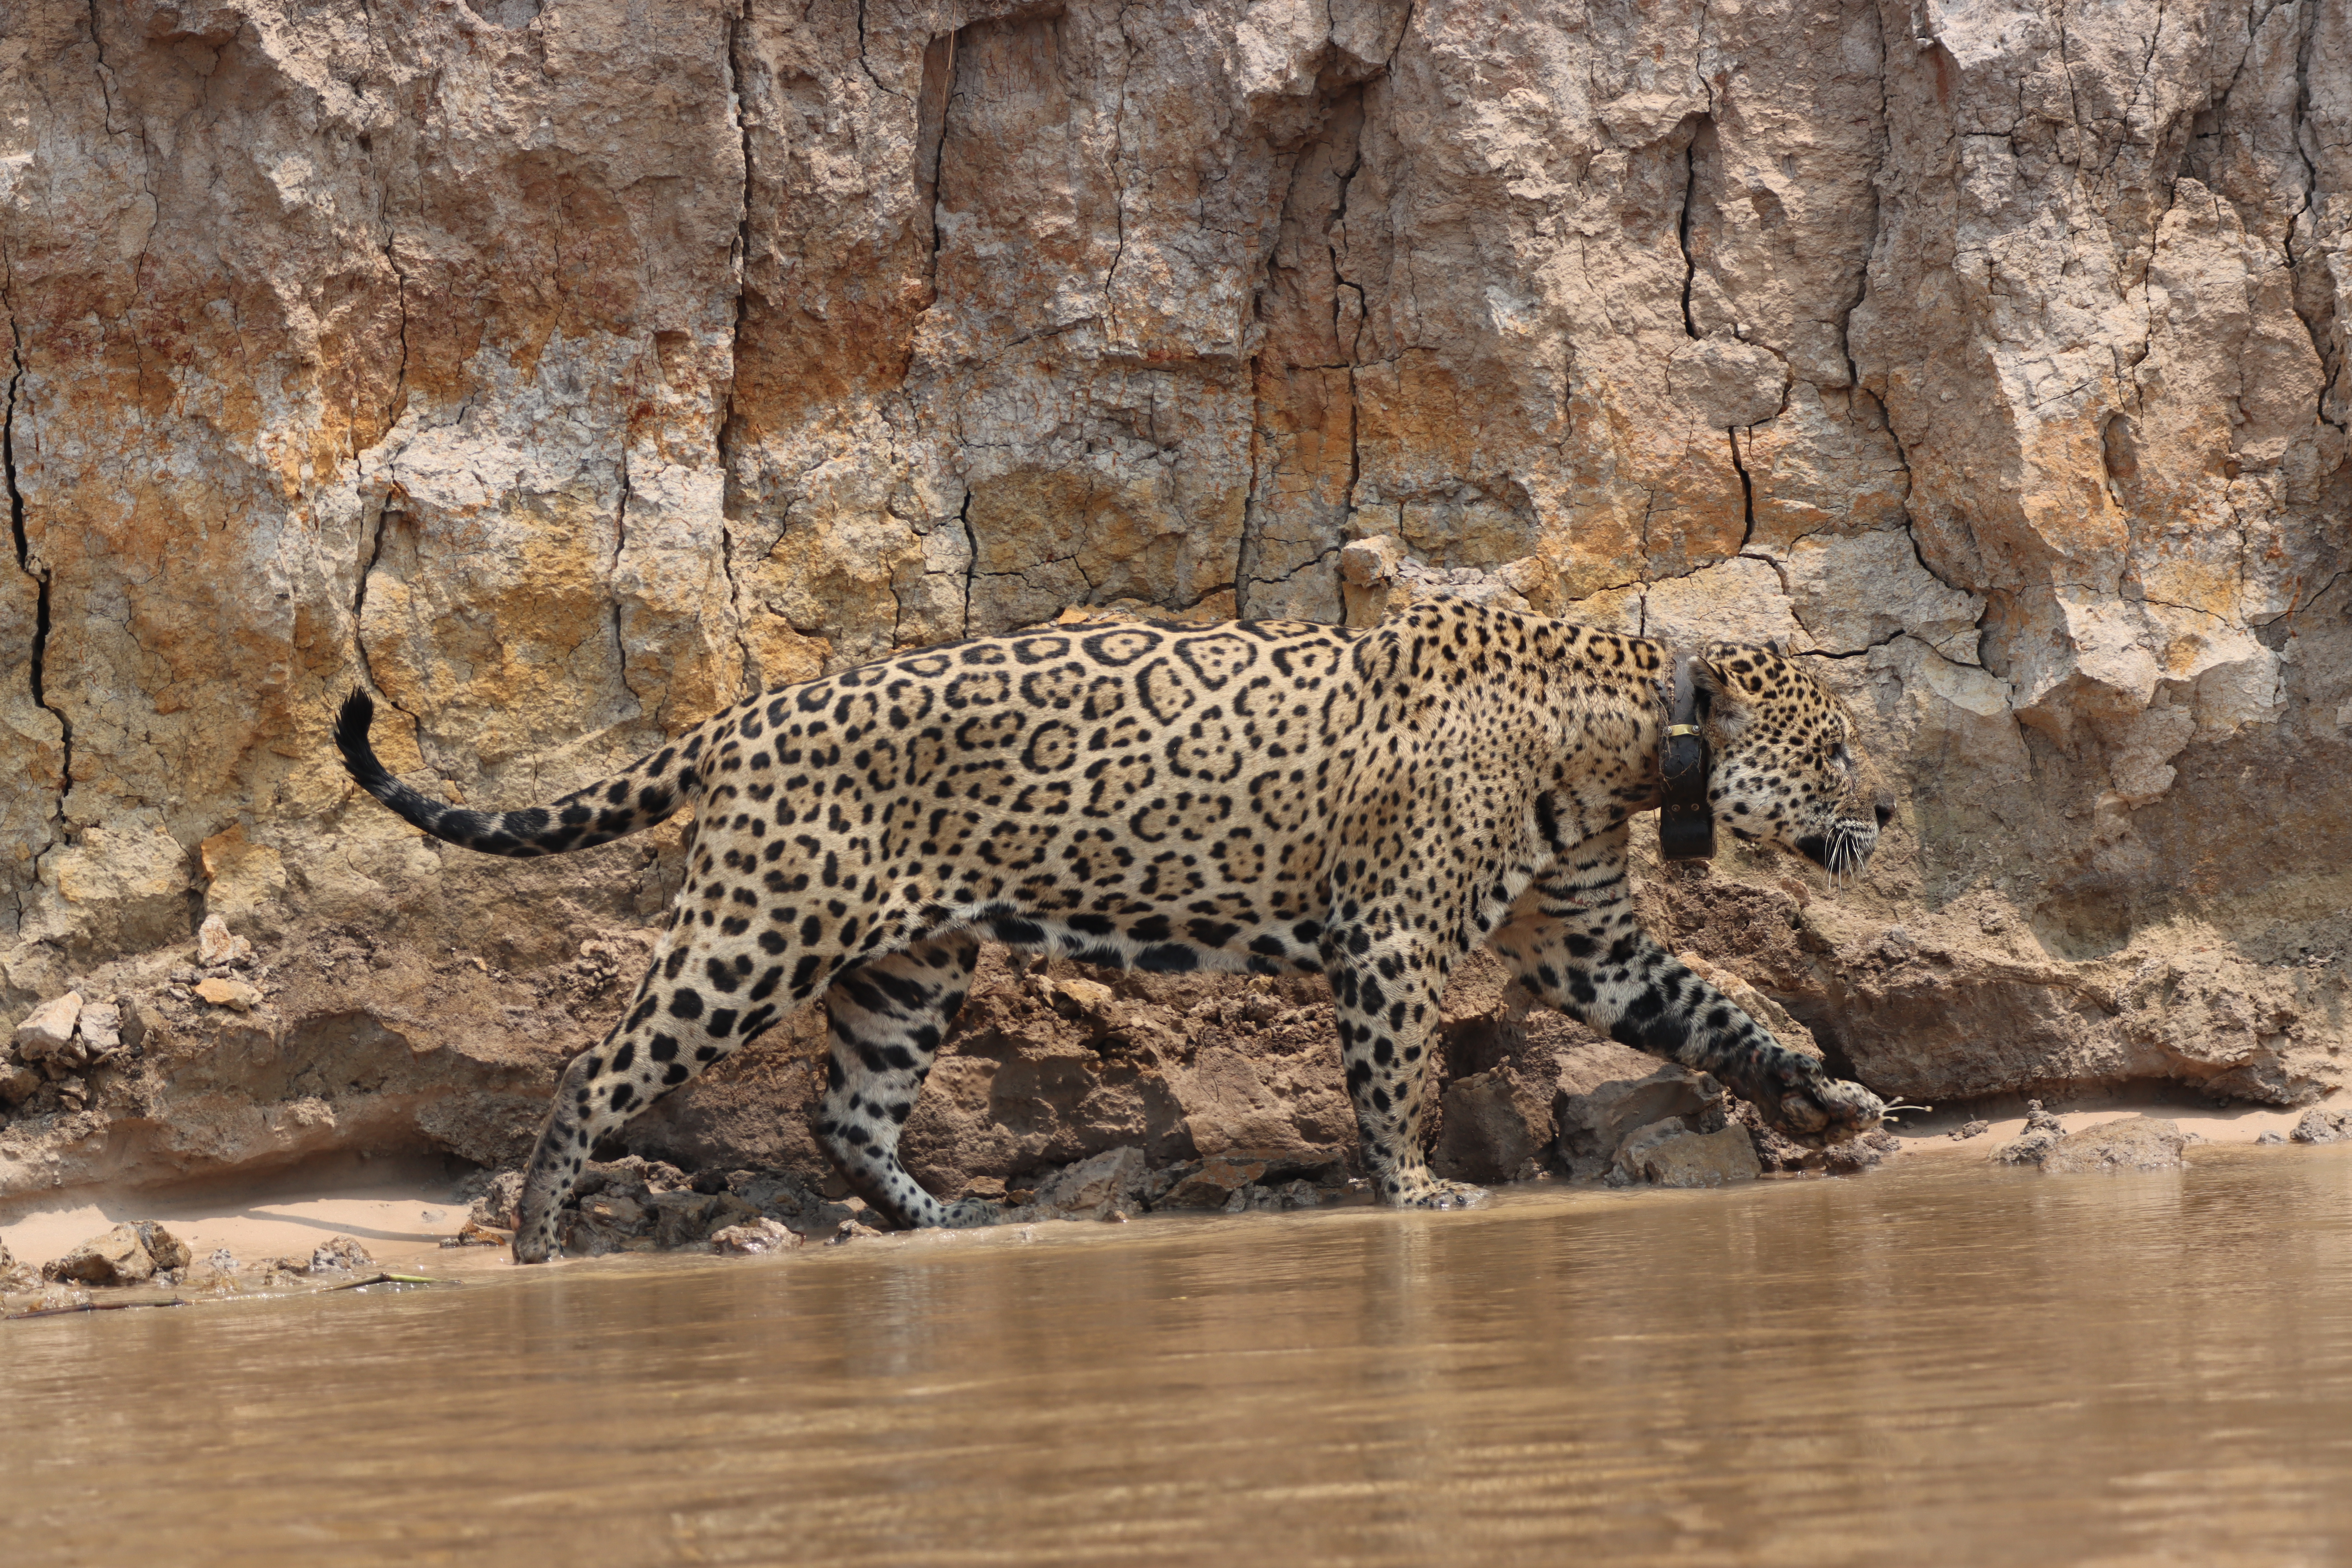
Jaguar: Ousado